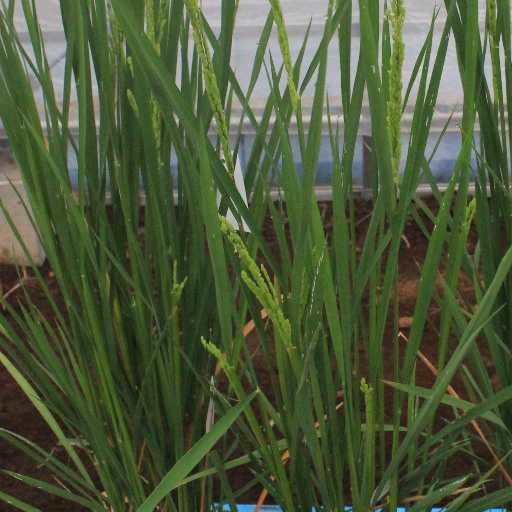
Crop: rice